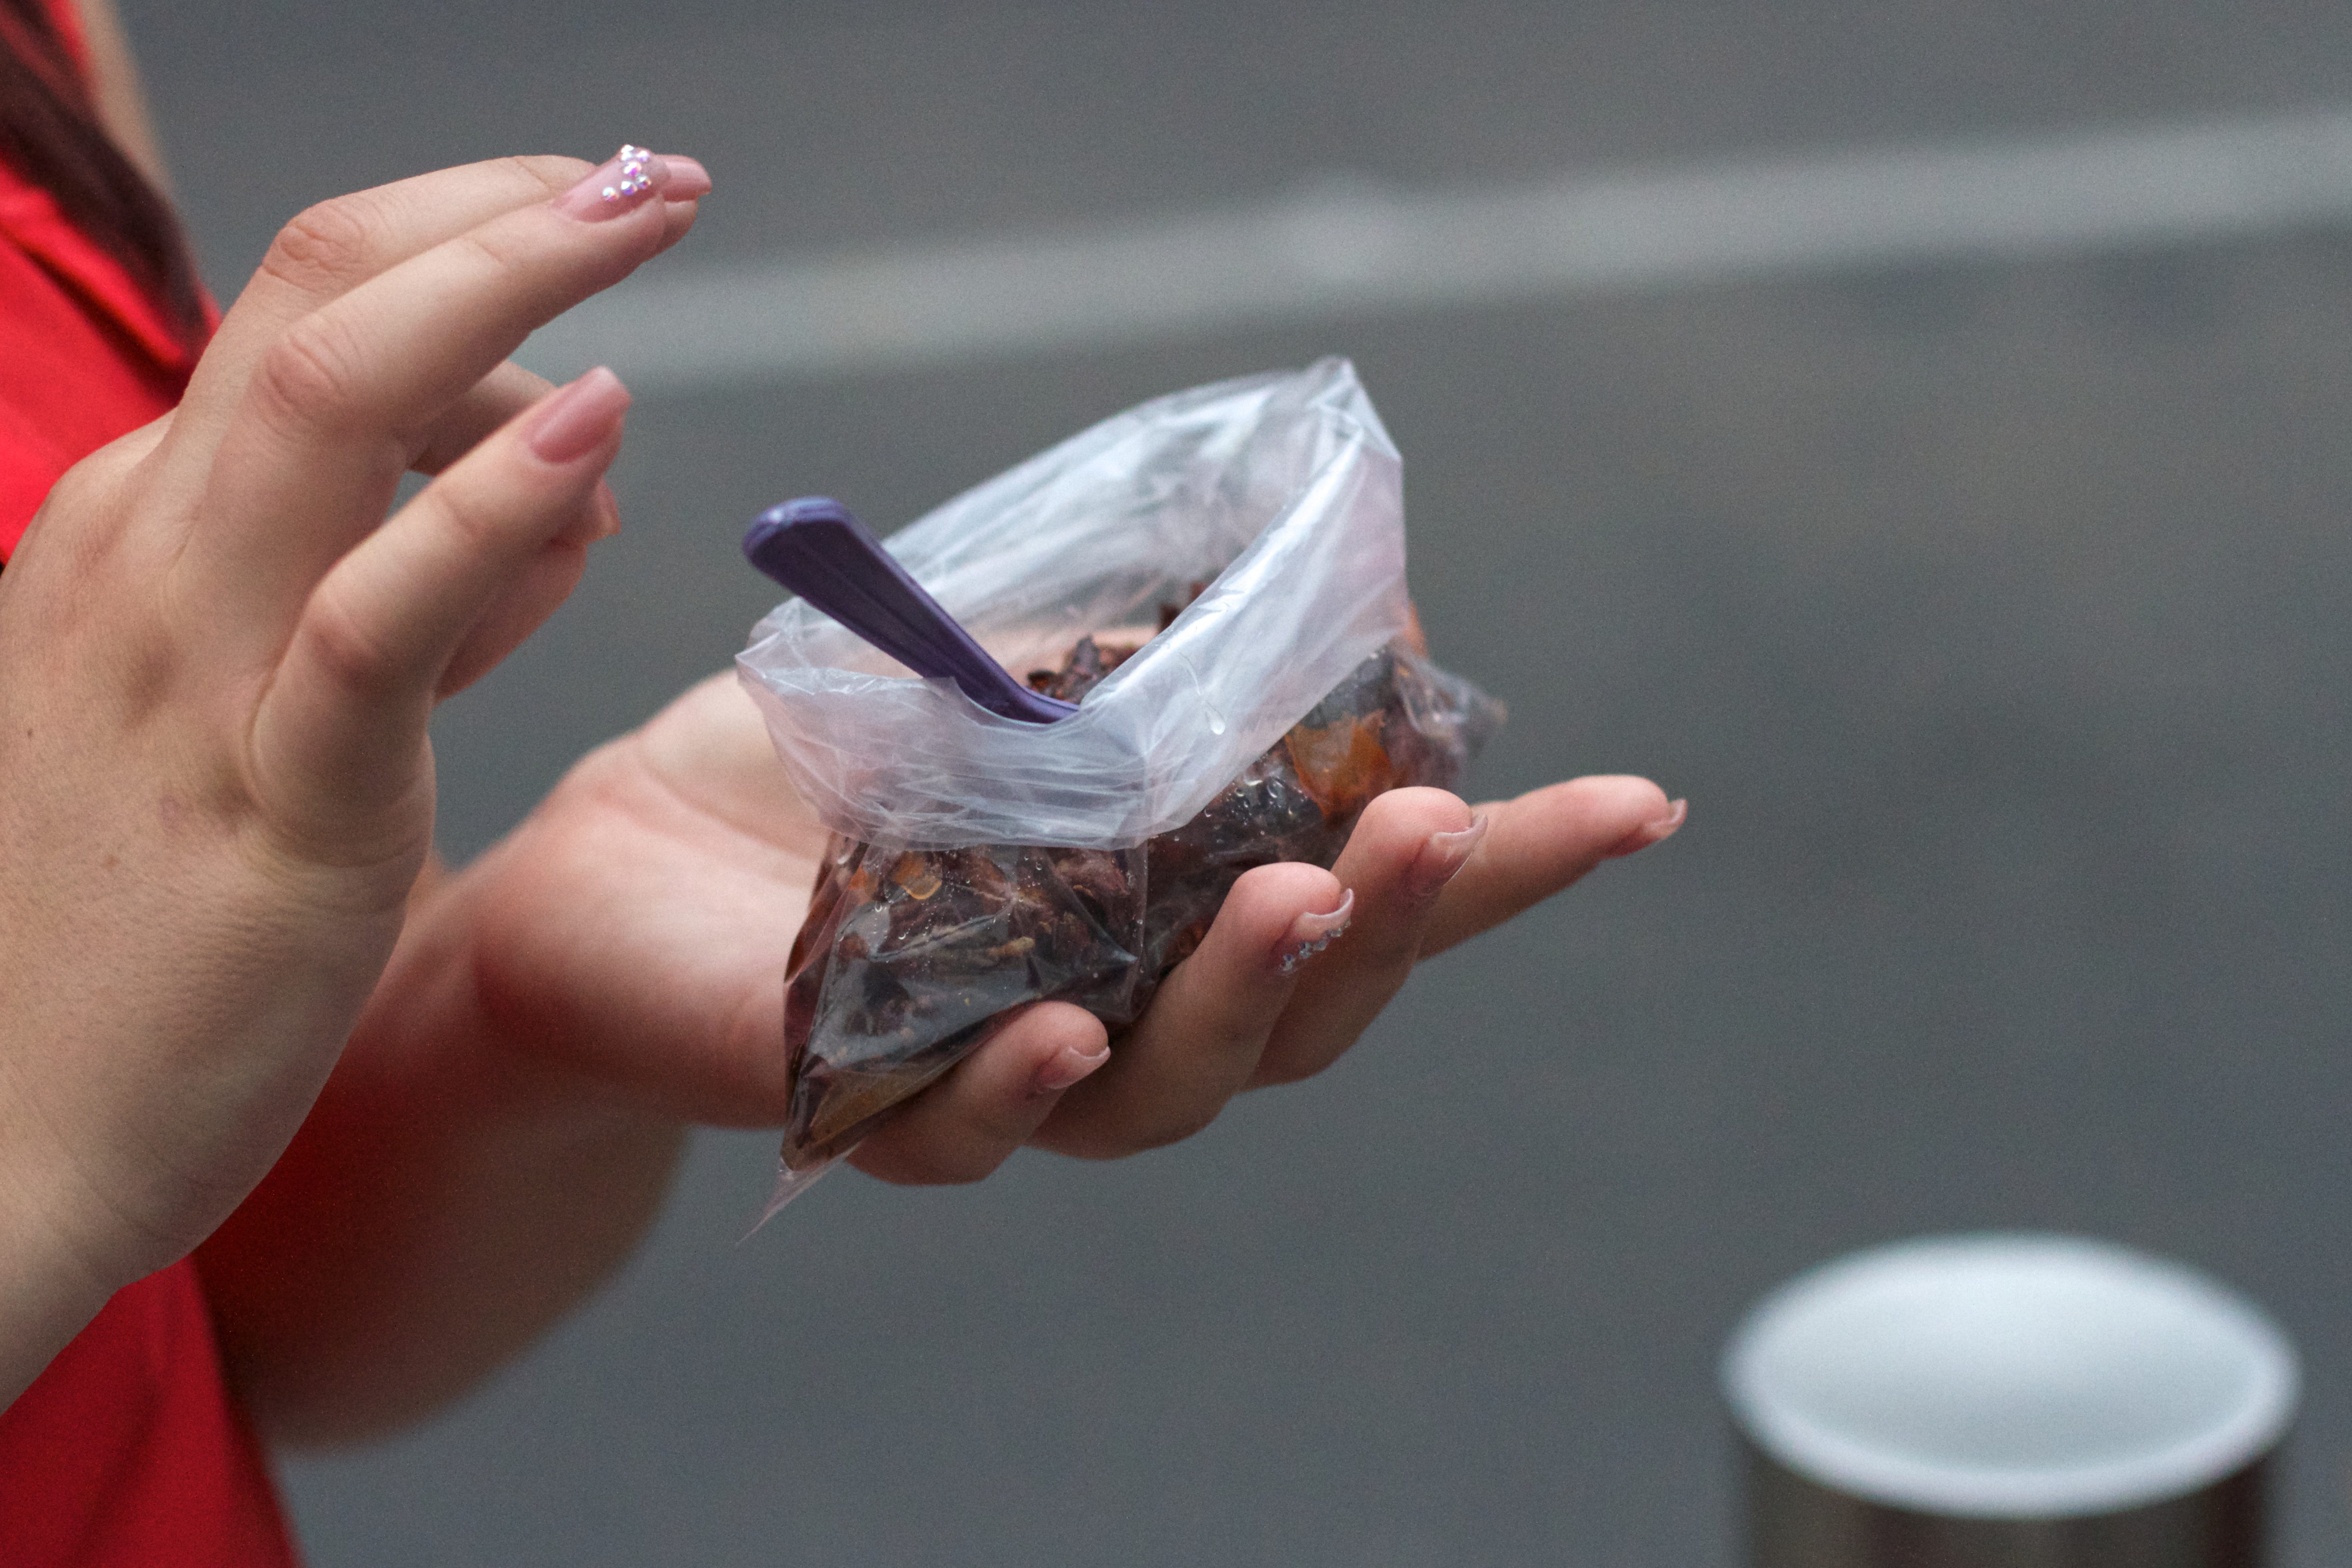
hand, finger, sense